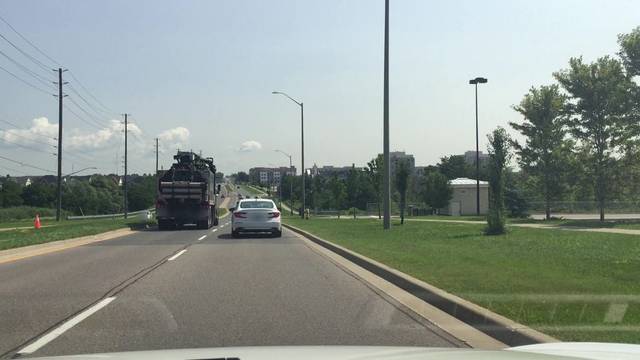
Region: Canada
Coordinates: 43.941, -78.844